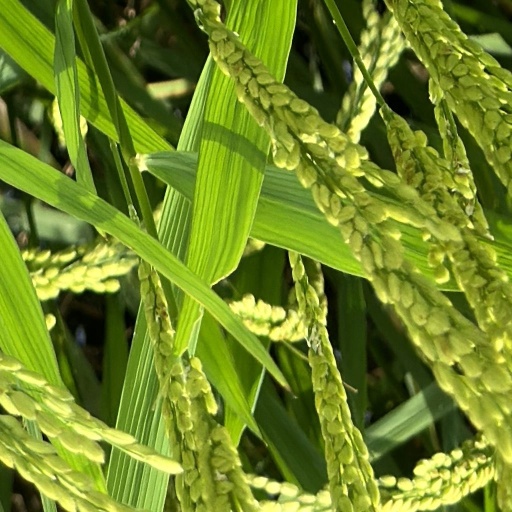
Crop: rice